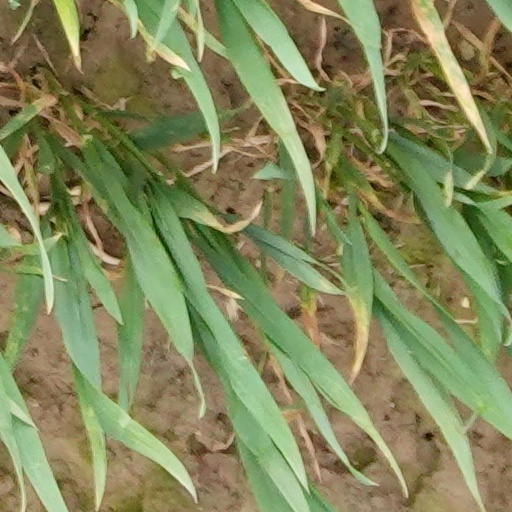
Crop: wheat